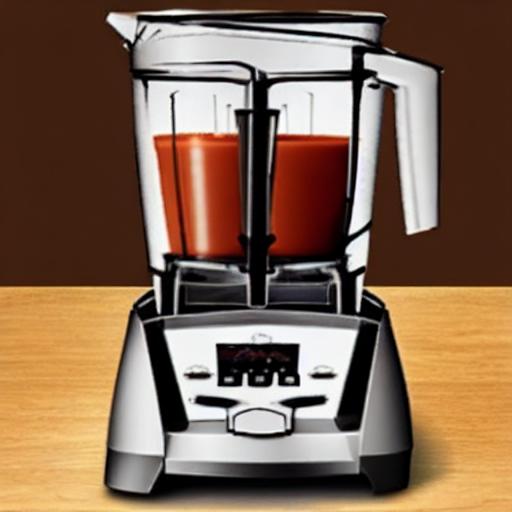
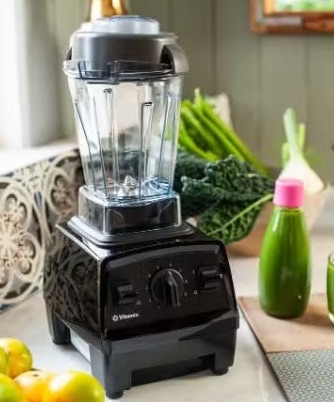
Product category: items_blender
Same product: no